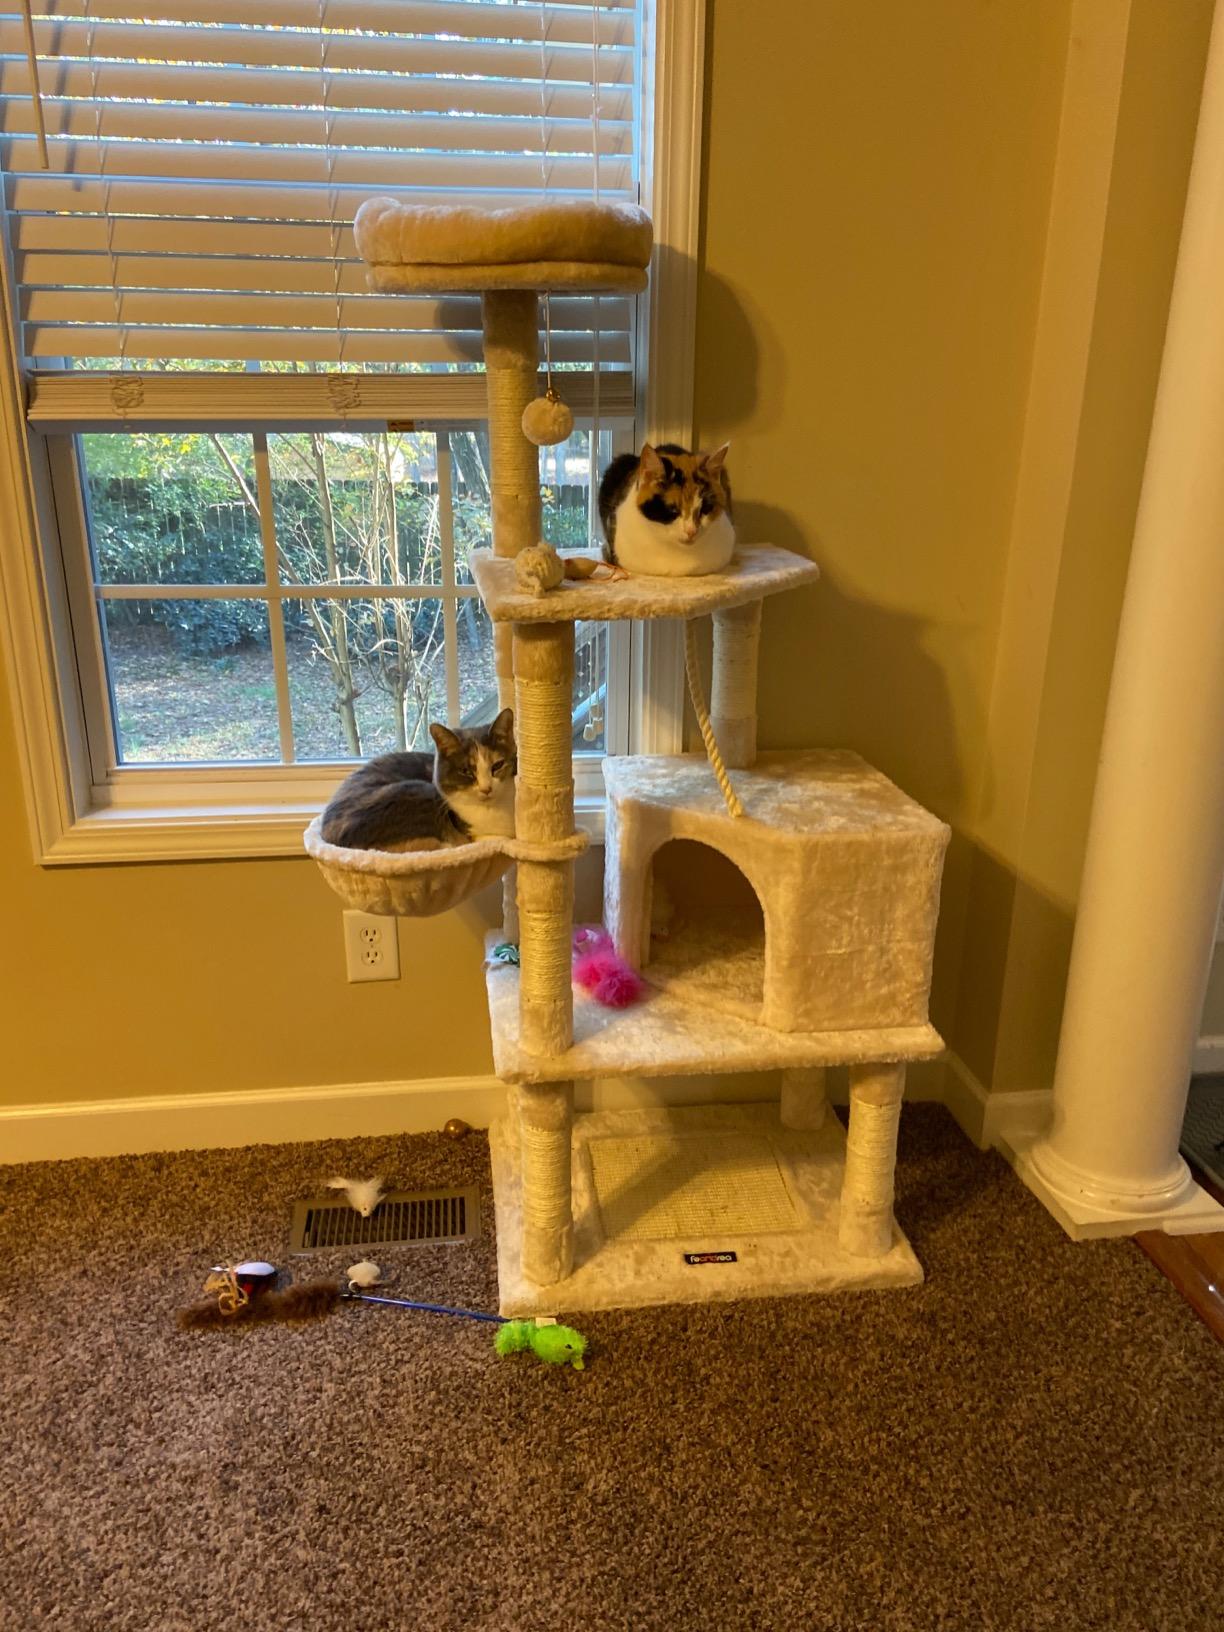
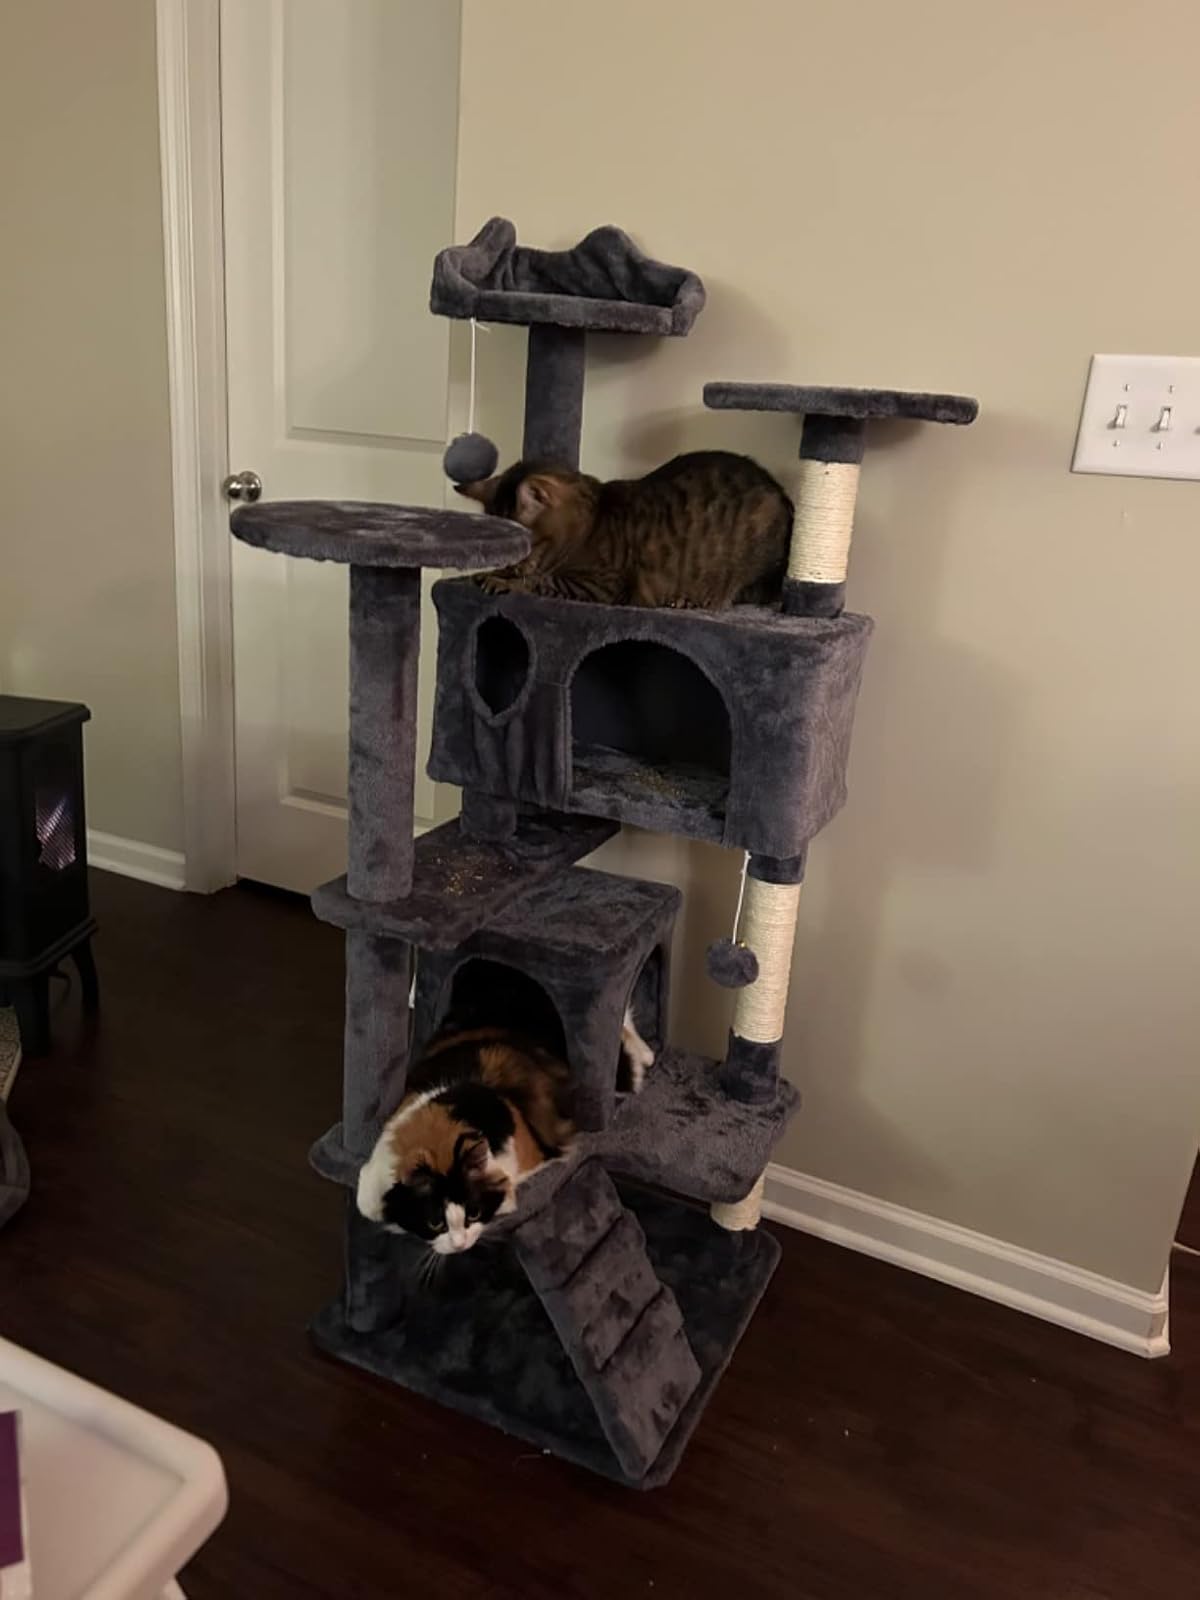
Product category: items_cat tree
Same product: no